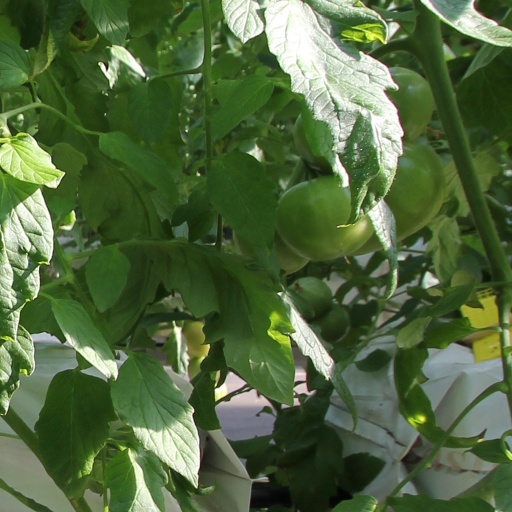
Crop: tomato